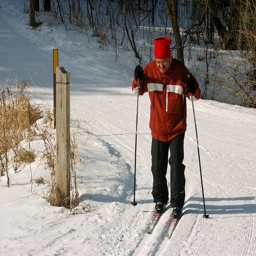
a cross country skier moves around the corner of a trail
A man cross country skiing in the snow
A man cross country snow skiing near a wooden post.
A man is making his way up the slope on his skis.
a man on skis stands on some snow